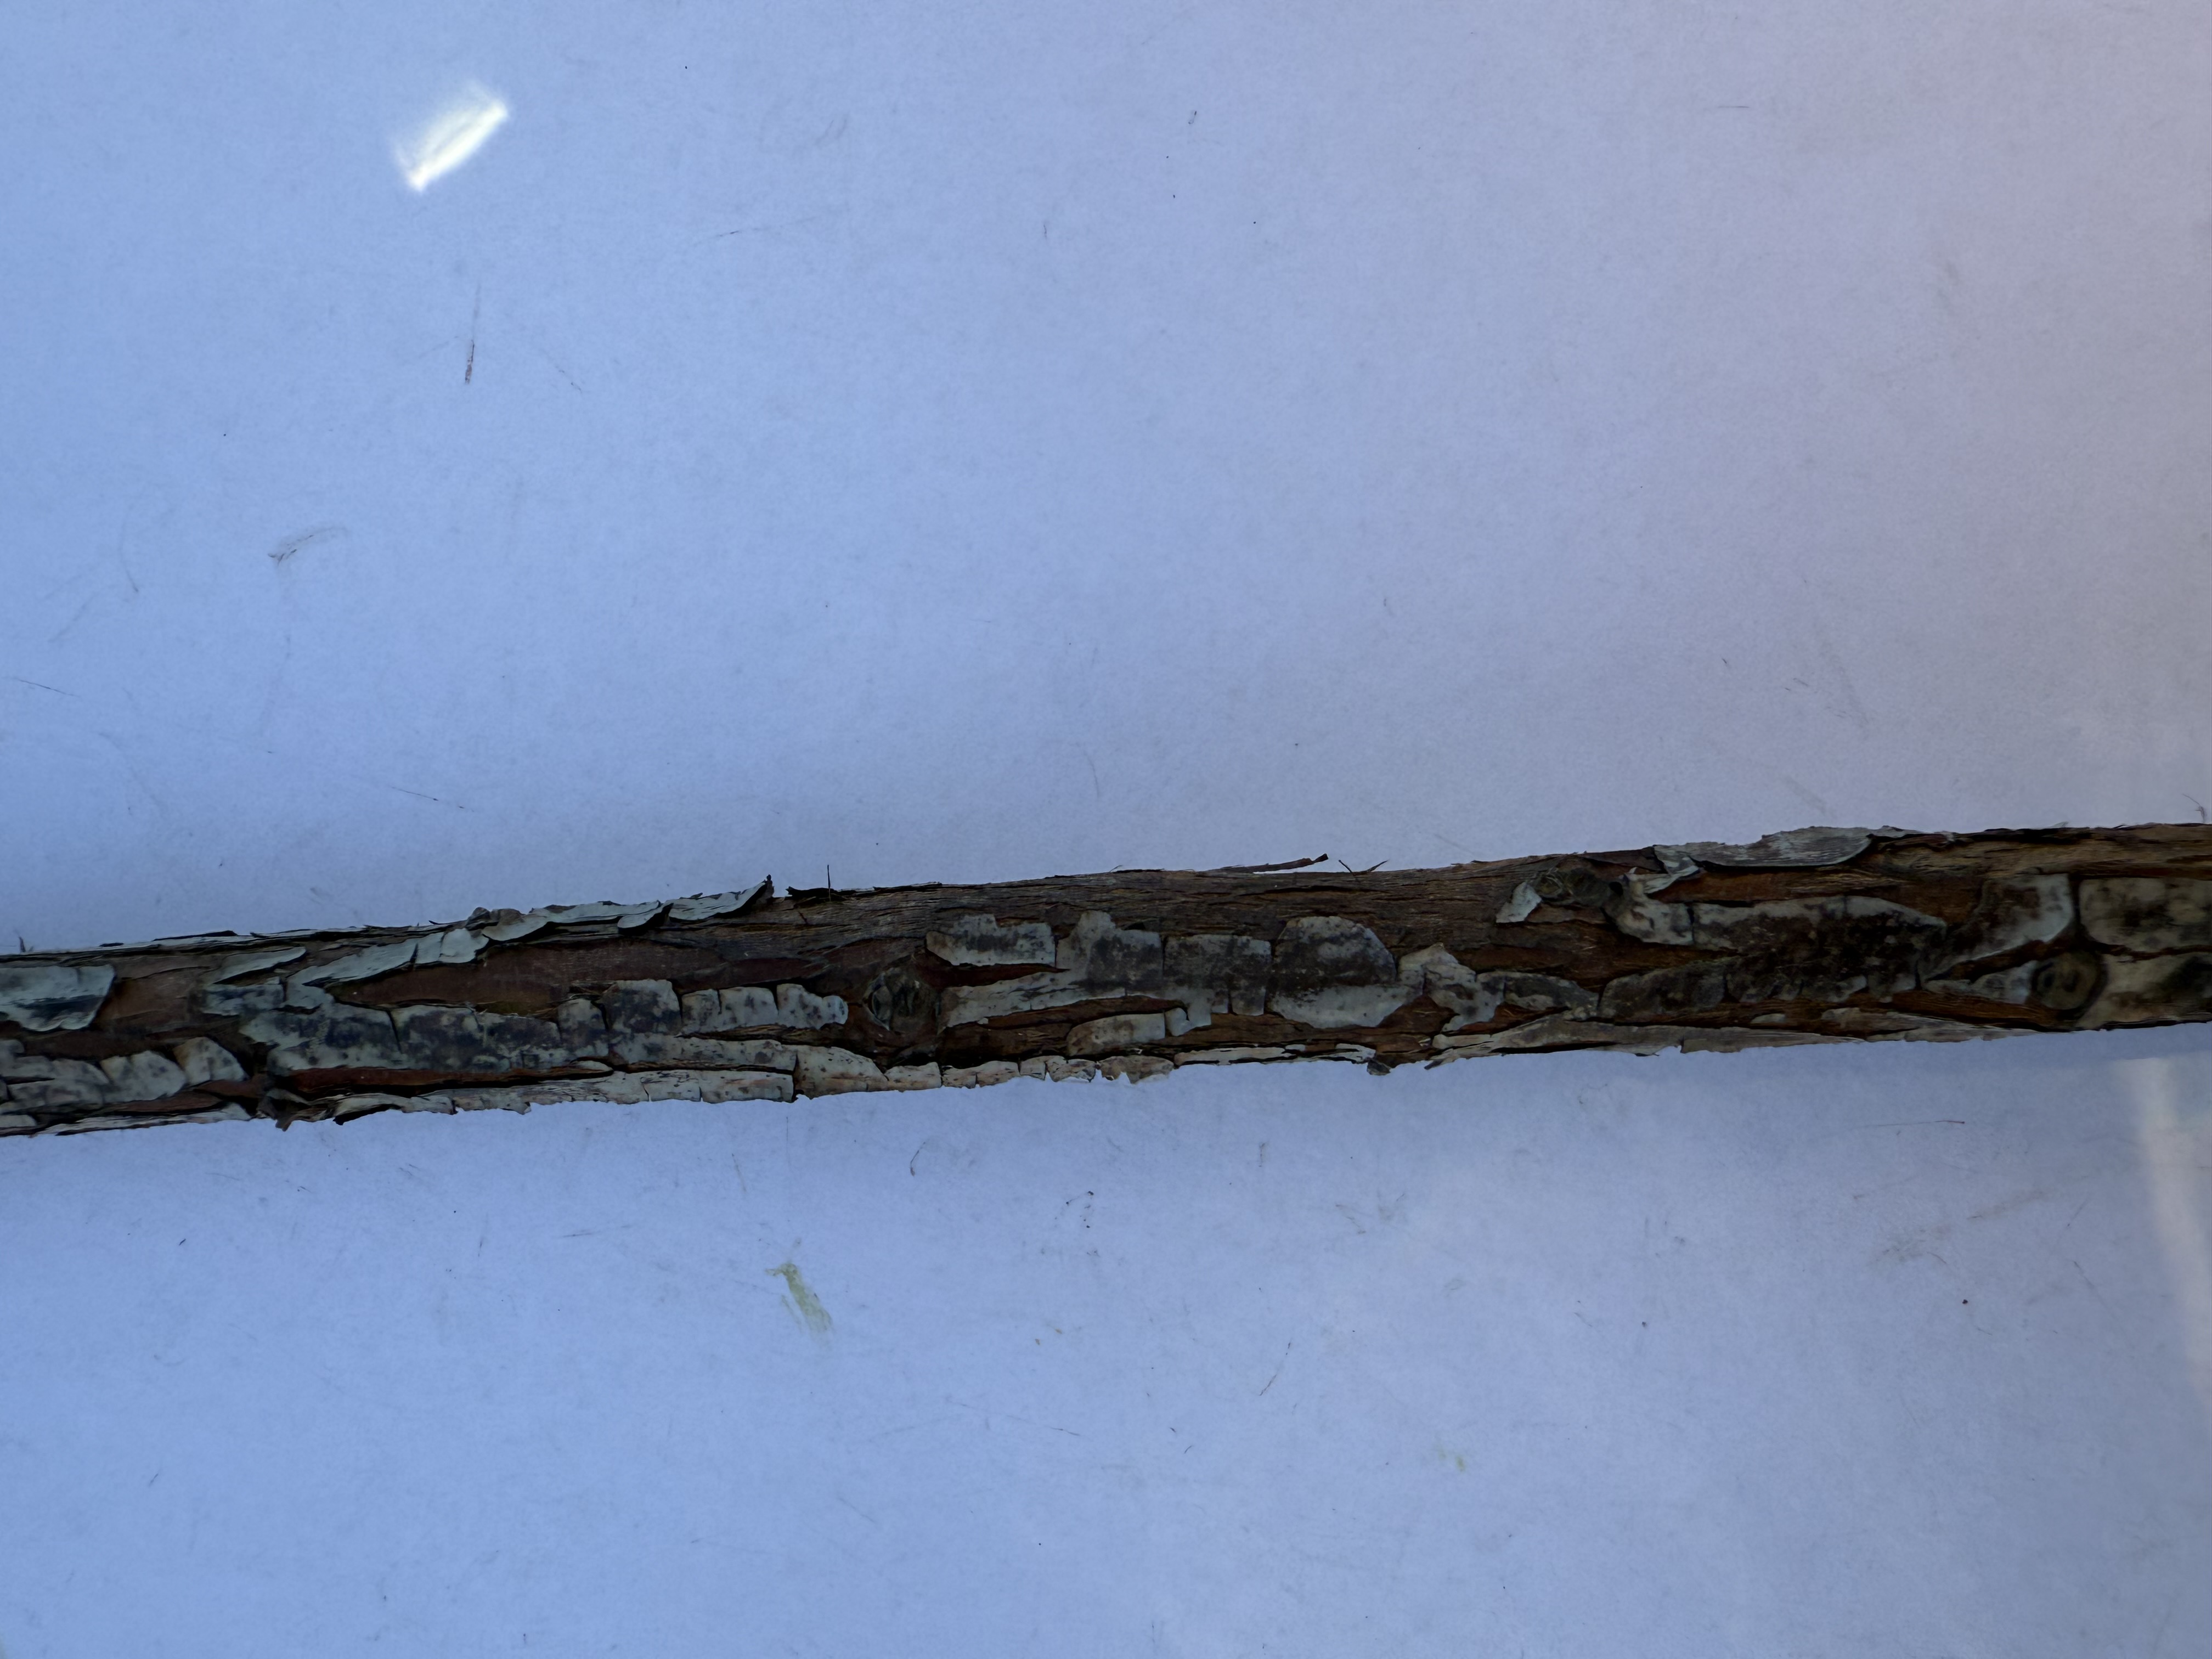
Variety: Wild Strawberry